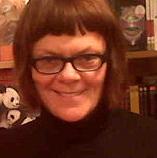
Age: 56